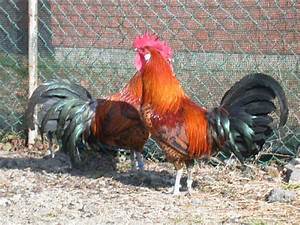
Label: gallina